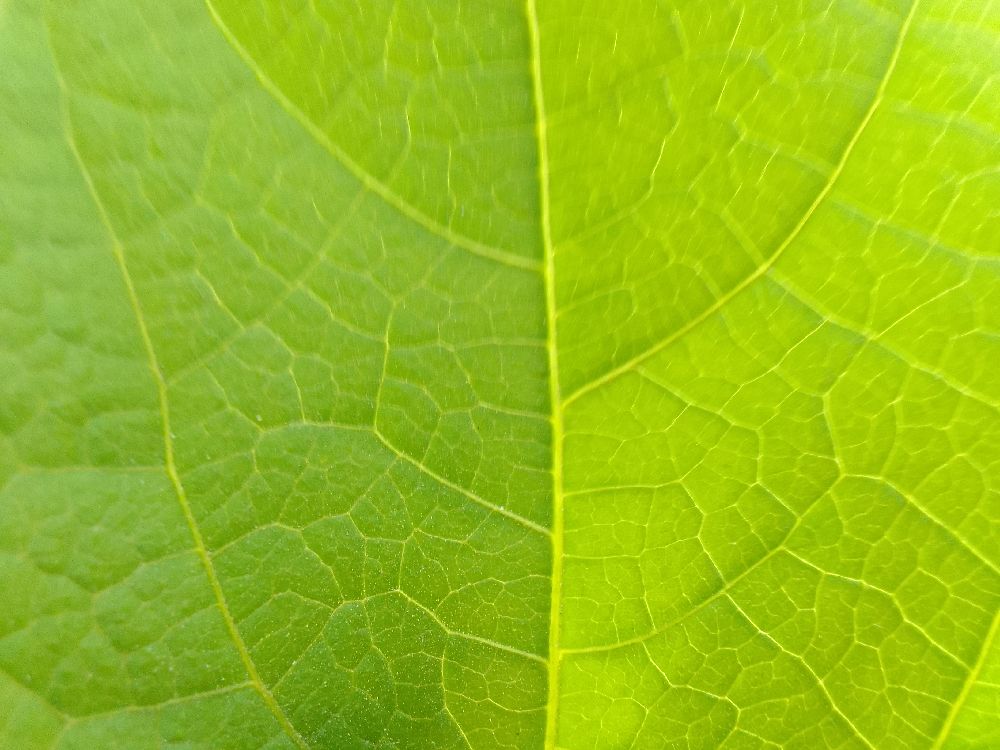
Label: healthy